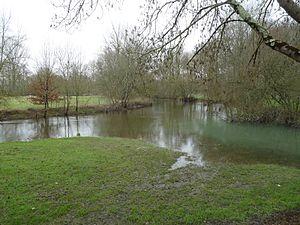
confluent de la Tardoire (à gauche) dans la Bonnieure (à droite) en hiver, à St-Ciers (16), France
La Bonnieure est une rivière du sud-ouest de la France et un affluent de la Charente. Elle arrose le département de la Charente, de Roumazières-Loubert à Mansle, où elle se jette dans la Charente.
Saint-Ciers-sur-Bonnieure est une commune du Sud-Ouest de la France, située dans le département de la Charente.